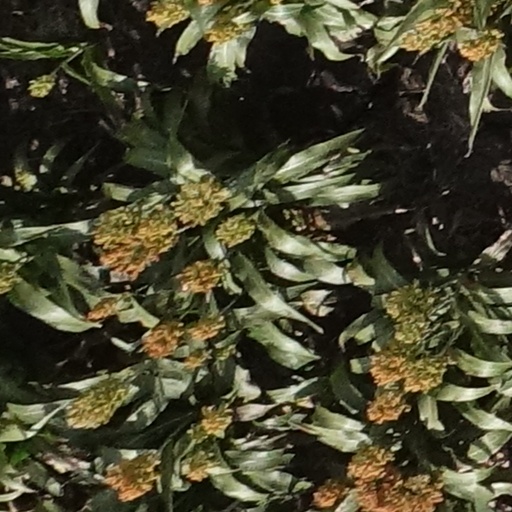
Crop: sorghum